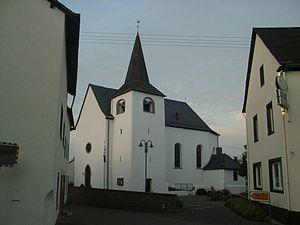
Pillig est une municipalité du Verbandsgemeinde Maifeld, dans l'arrondissement de Mayen-Coblence, en Rhénanie-Palatinat, dans l'ouest de l'Allemagne.